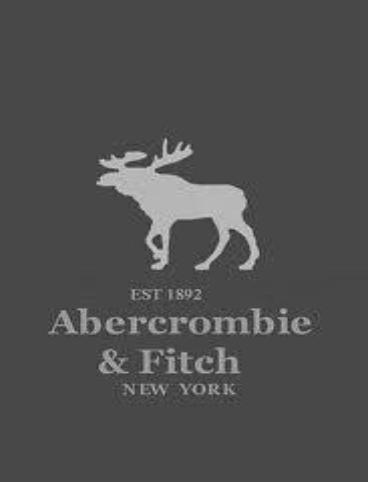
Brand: Abercrombie
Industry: Clothes